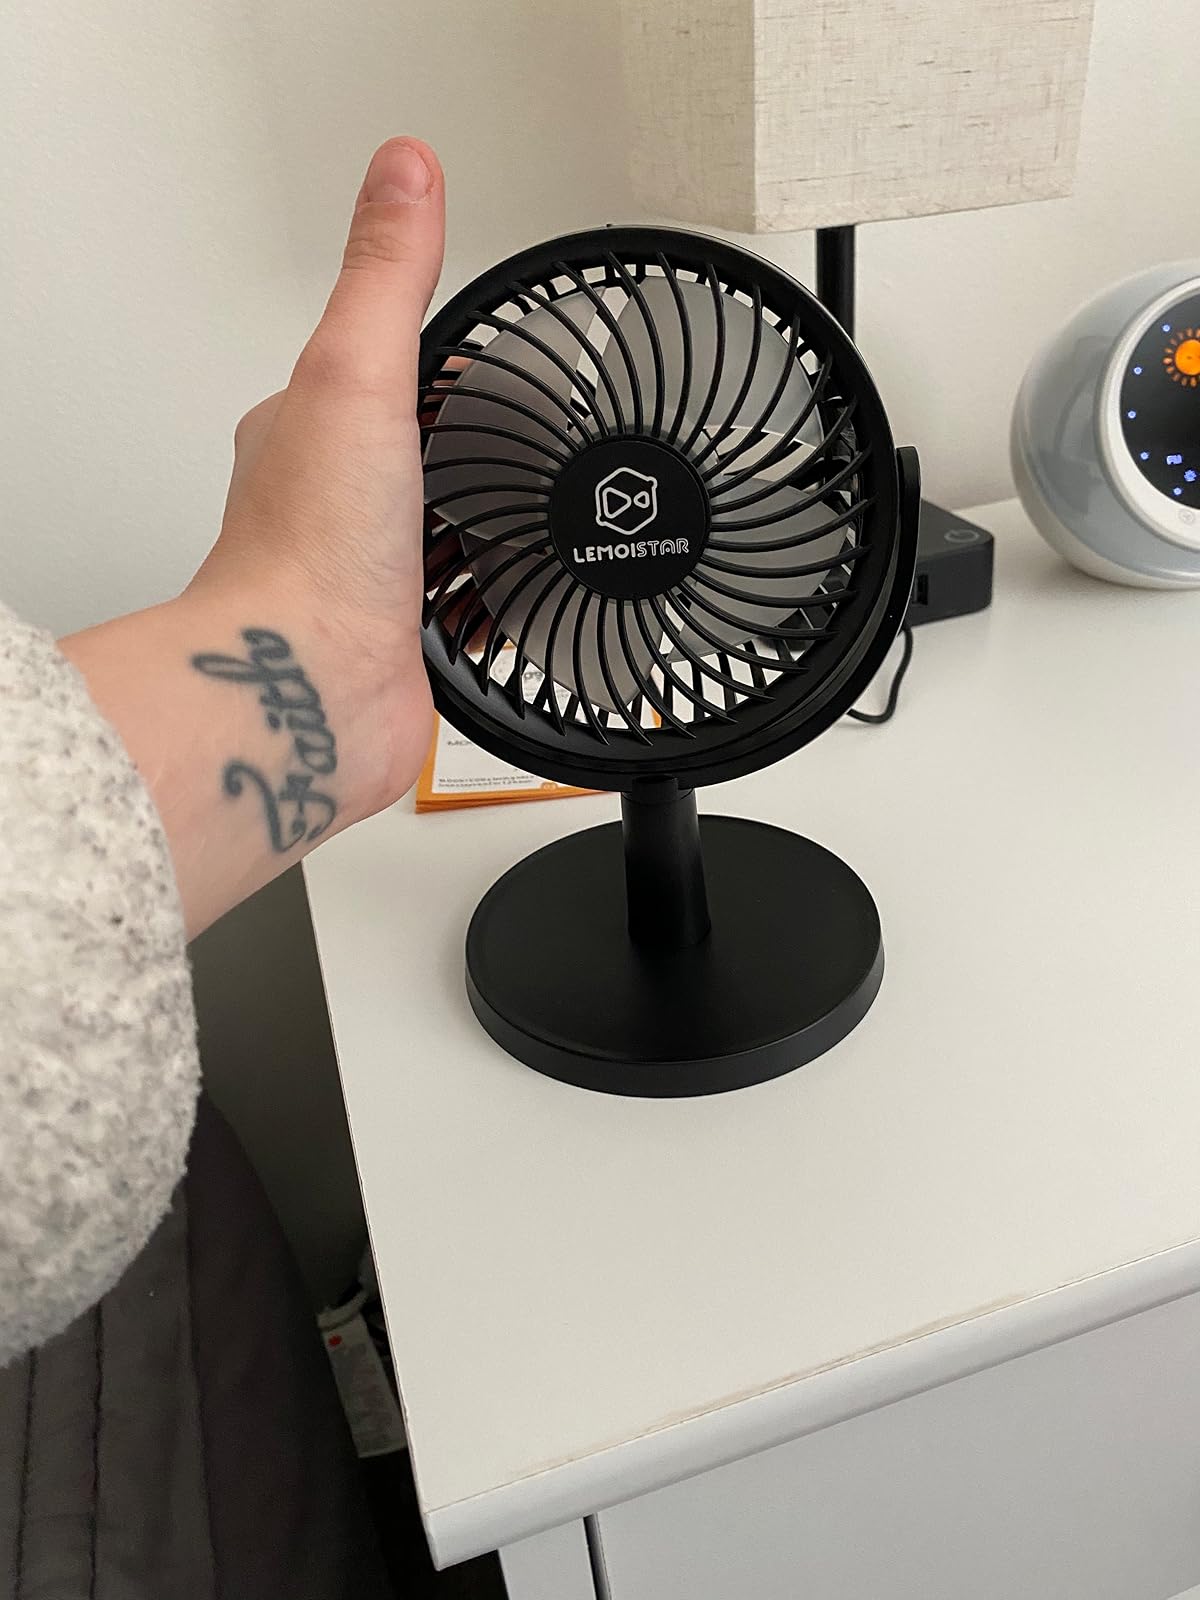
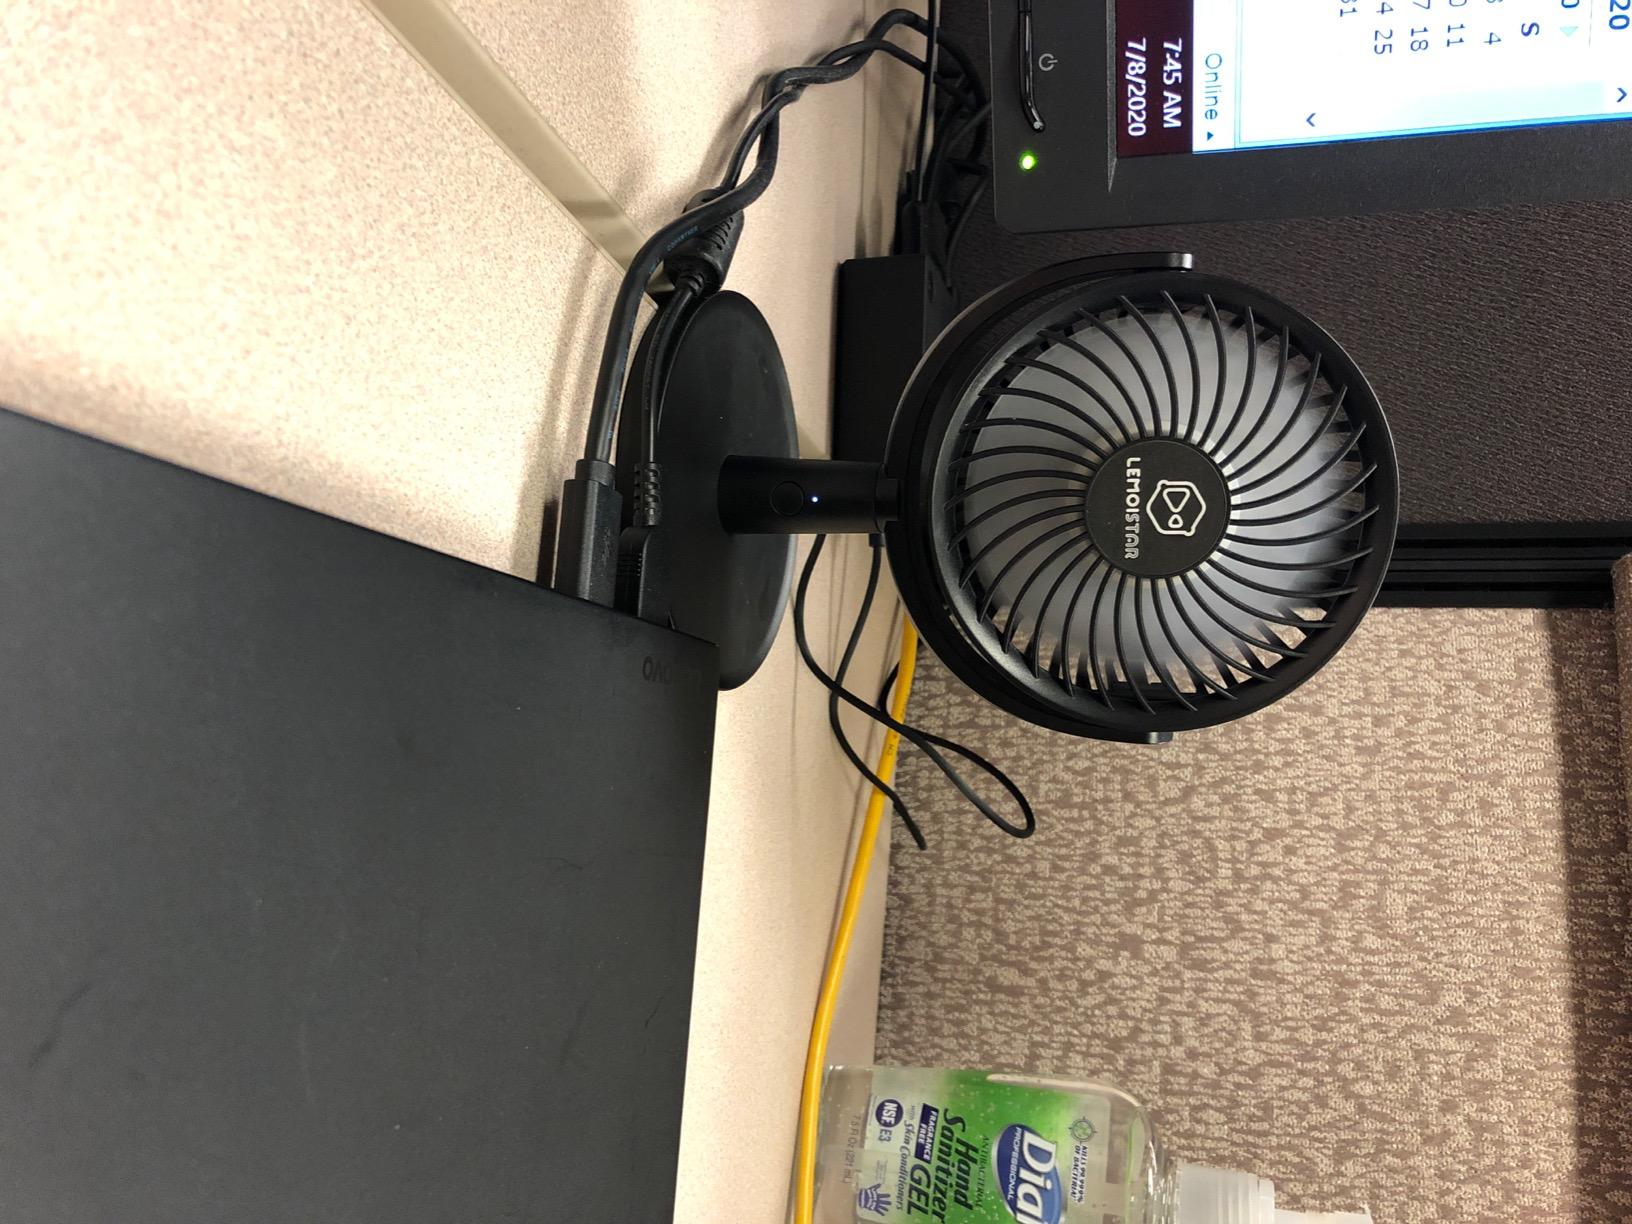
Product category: fan
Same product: yes